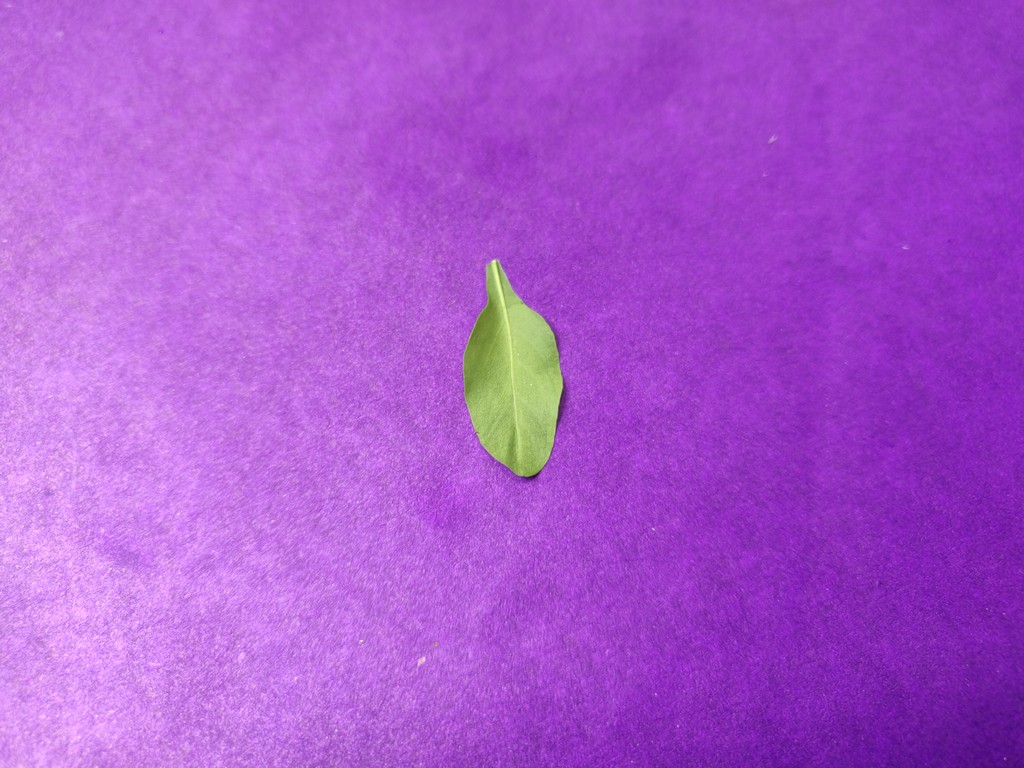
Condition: Healthy
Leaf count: single
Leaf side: back